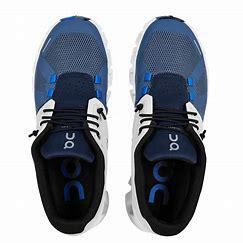
Brand: ON
Model: Cloud 5